Baryton

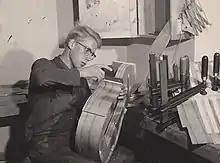
Violinmaker Hans Benning of Benning Violins creating a Baryton in Los Angeles, 1963.

The baryton was "completely neglected" (Hsu) in the nineteenth century, but in the twentieth, with the rise of the authentic performance movement in classical music, new barytons were built and played. Initially, these instruments were heavily constructed, more in the manner of a cello than a bass viol (they were thus sometimes called "cellitons"), but (much as with the parallel history of the harpsichord revival) eventually lighter instruments were constructed that more closely followed their historical antecedents.